Michiko & Hatchin

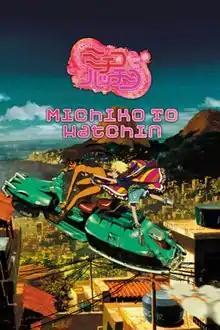
Key visual of the series

is a Japanese anime television series conceptualized by Manglobe and produced by Media Factory, Fuji TV, Shochiku, Yomiko Advertising and Hakuhodo DY Media Partners. It is directed by Sayo Yamamoto, with Takashi Ujita writing the scripts, Hiroshi Shimizu designing the characters and Seiki Tamura serving as art director. The music was composed by the Brazilian musician Alexandre Kassin and produced by Shinichirō Watanabe. The two eponymous starring roles are portrayed by film actresses Yōko Maki ("The Grudge") and Suzuka Ohgo ("Memoirs of a Geisha"). It was broadcast for 22 episodes on Fuji TV's (Noise) programming block from October 2008 to March 2009.